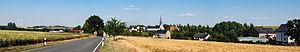
Dennheritz est une commune de Saxe, située dans l'arrondissement de Zwickau, dans le district de Chemnitz.